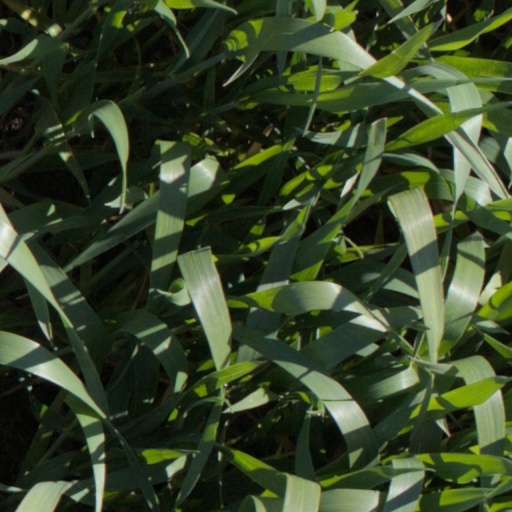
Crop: wheat